1972 Summer Olympics

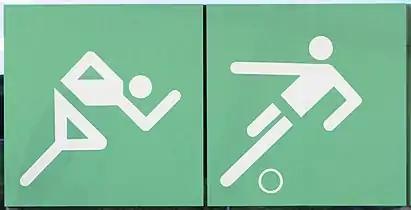
Otl Aicher's signage pictograms designed for the Munich Olympic Games

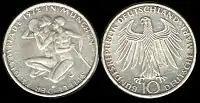
Munich Olympics commemorative 10-mark coin, 1972

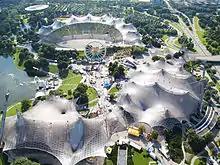
Aerial view of the "Olympiapark" in 2014.

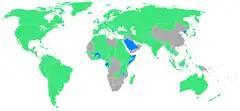
Participants

"The Oxford Olympics Study" established the outturn cost of the Munich 1972 Summer Olympics at US$1.0 billion in 2015-dollars. This includes sports-related costs only, that is, (i) "operational costs" incurred by the organizing committee for the purpose of staging the Games, e.g., expenditures for technology, transportation, workforce, administration, security, catering, ceremonies, and medical services, and (ii) "direct capital costs" incurred by the host city and country or private investors to build, e.g., the competition venues, the Olympic village, international broadcast center, and media and press center, which are required to host the Games. Indirect capital costs are "not" included, such as for road, rail, or airport infrastructure, or for hotel upgrades or other business investment incurred in preparation for the Games but not directly related to staging the Games. The cost for Munich 1972 compares with costs of US$4.6 billion for Rio 2016, US$15 billion for London 2012 (the most costly Summer Olympics to date) and US$51 billion for Sochi 2014 — the most expensive Olympic Games in history. Average cost for Summer Games since 1960 is US$5.2 billion.